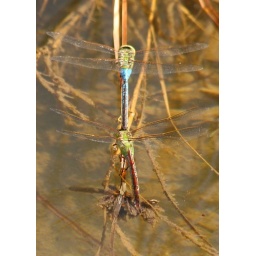
Common Green Darner dragonfly (Anax junius), female ovipositing while in tandem with male